Reitwallstraße

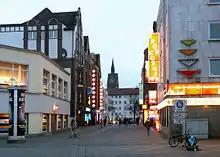
View into Reitwallstraße

The Reitwallstraße is a street in Hanover, Germany. Situated near the pedestrianised it is part of the red-light district bounded by Reuterstraße, Goethestraße, Reitwallstraße and Am Marstall, crossed by Scholvinstraße. It is known for strip clubs and prostitution in Germany.